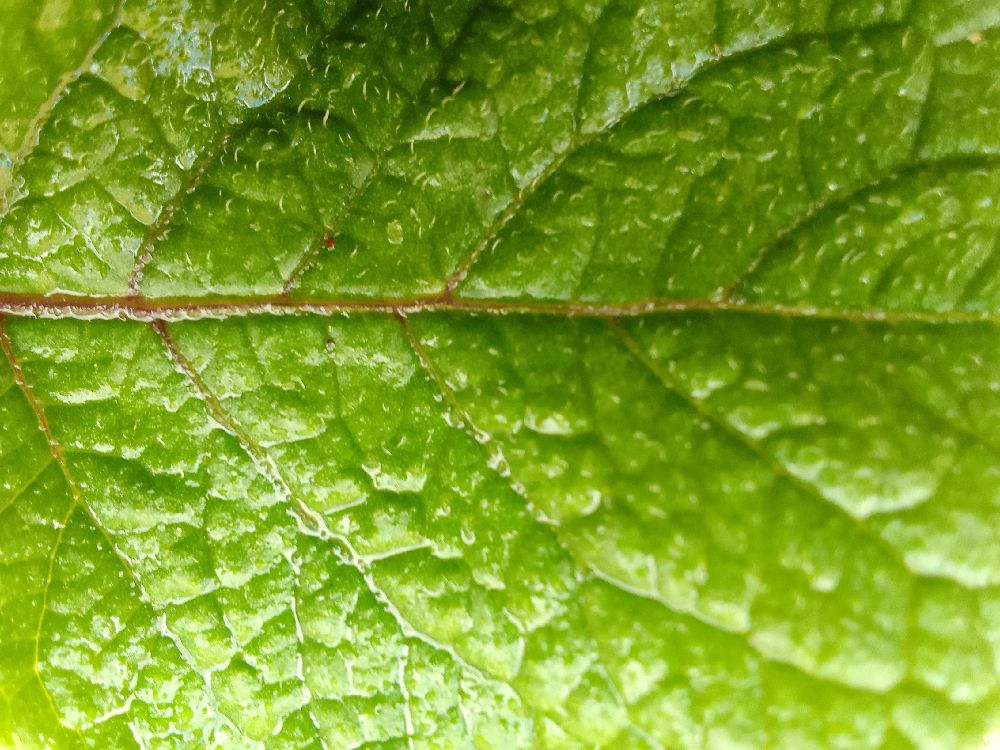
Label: Healthy